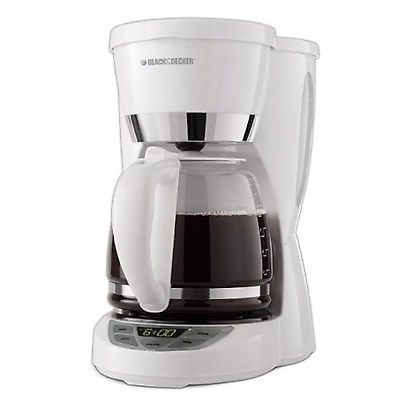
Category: coffee maker